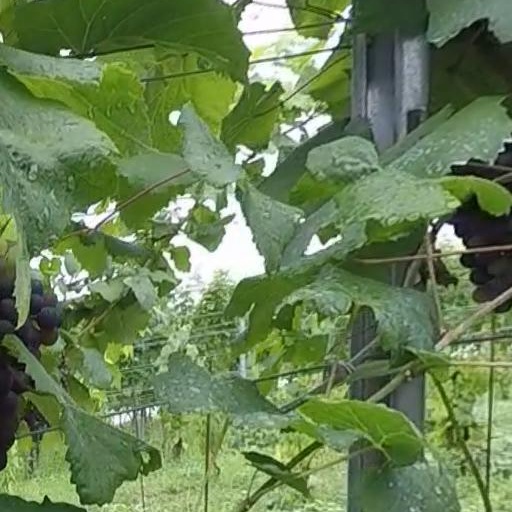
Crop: grape